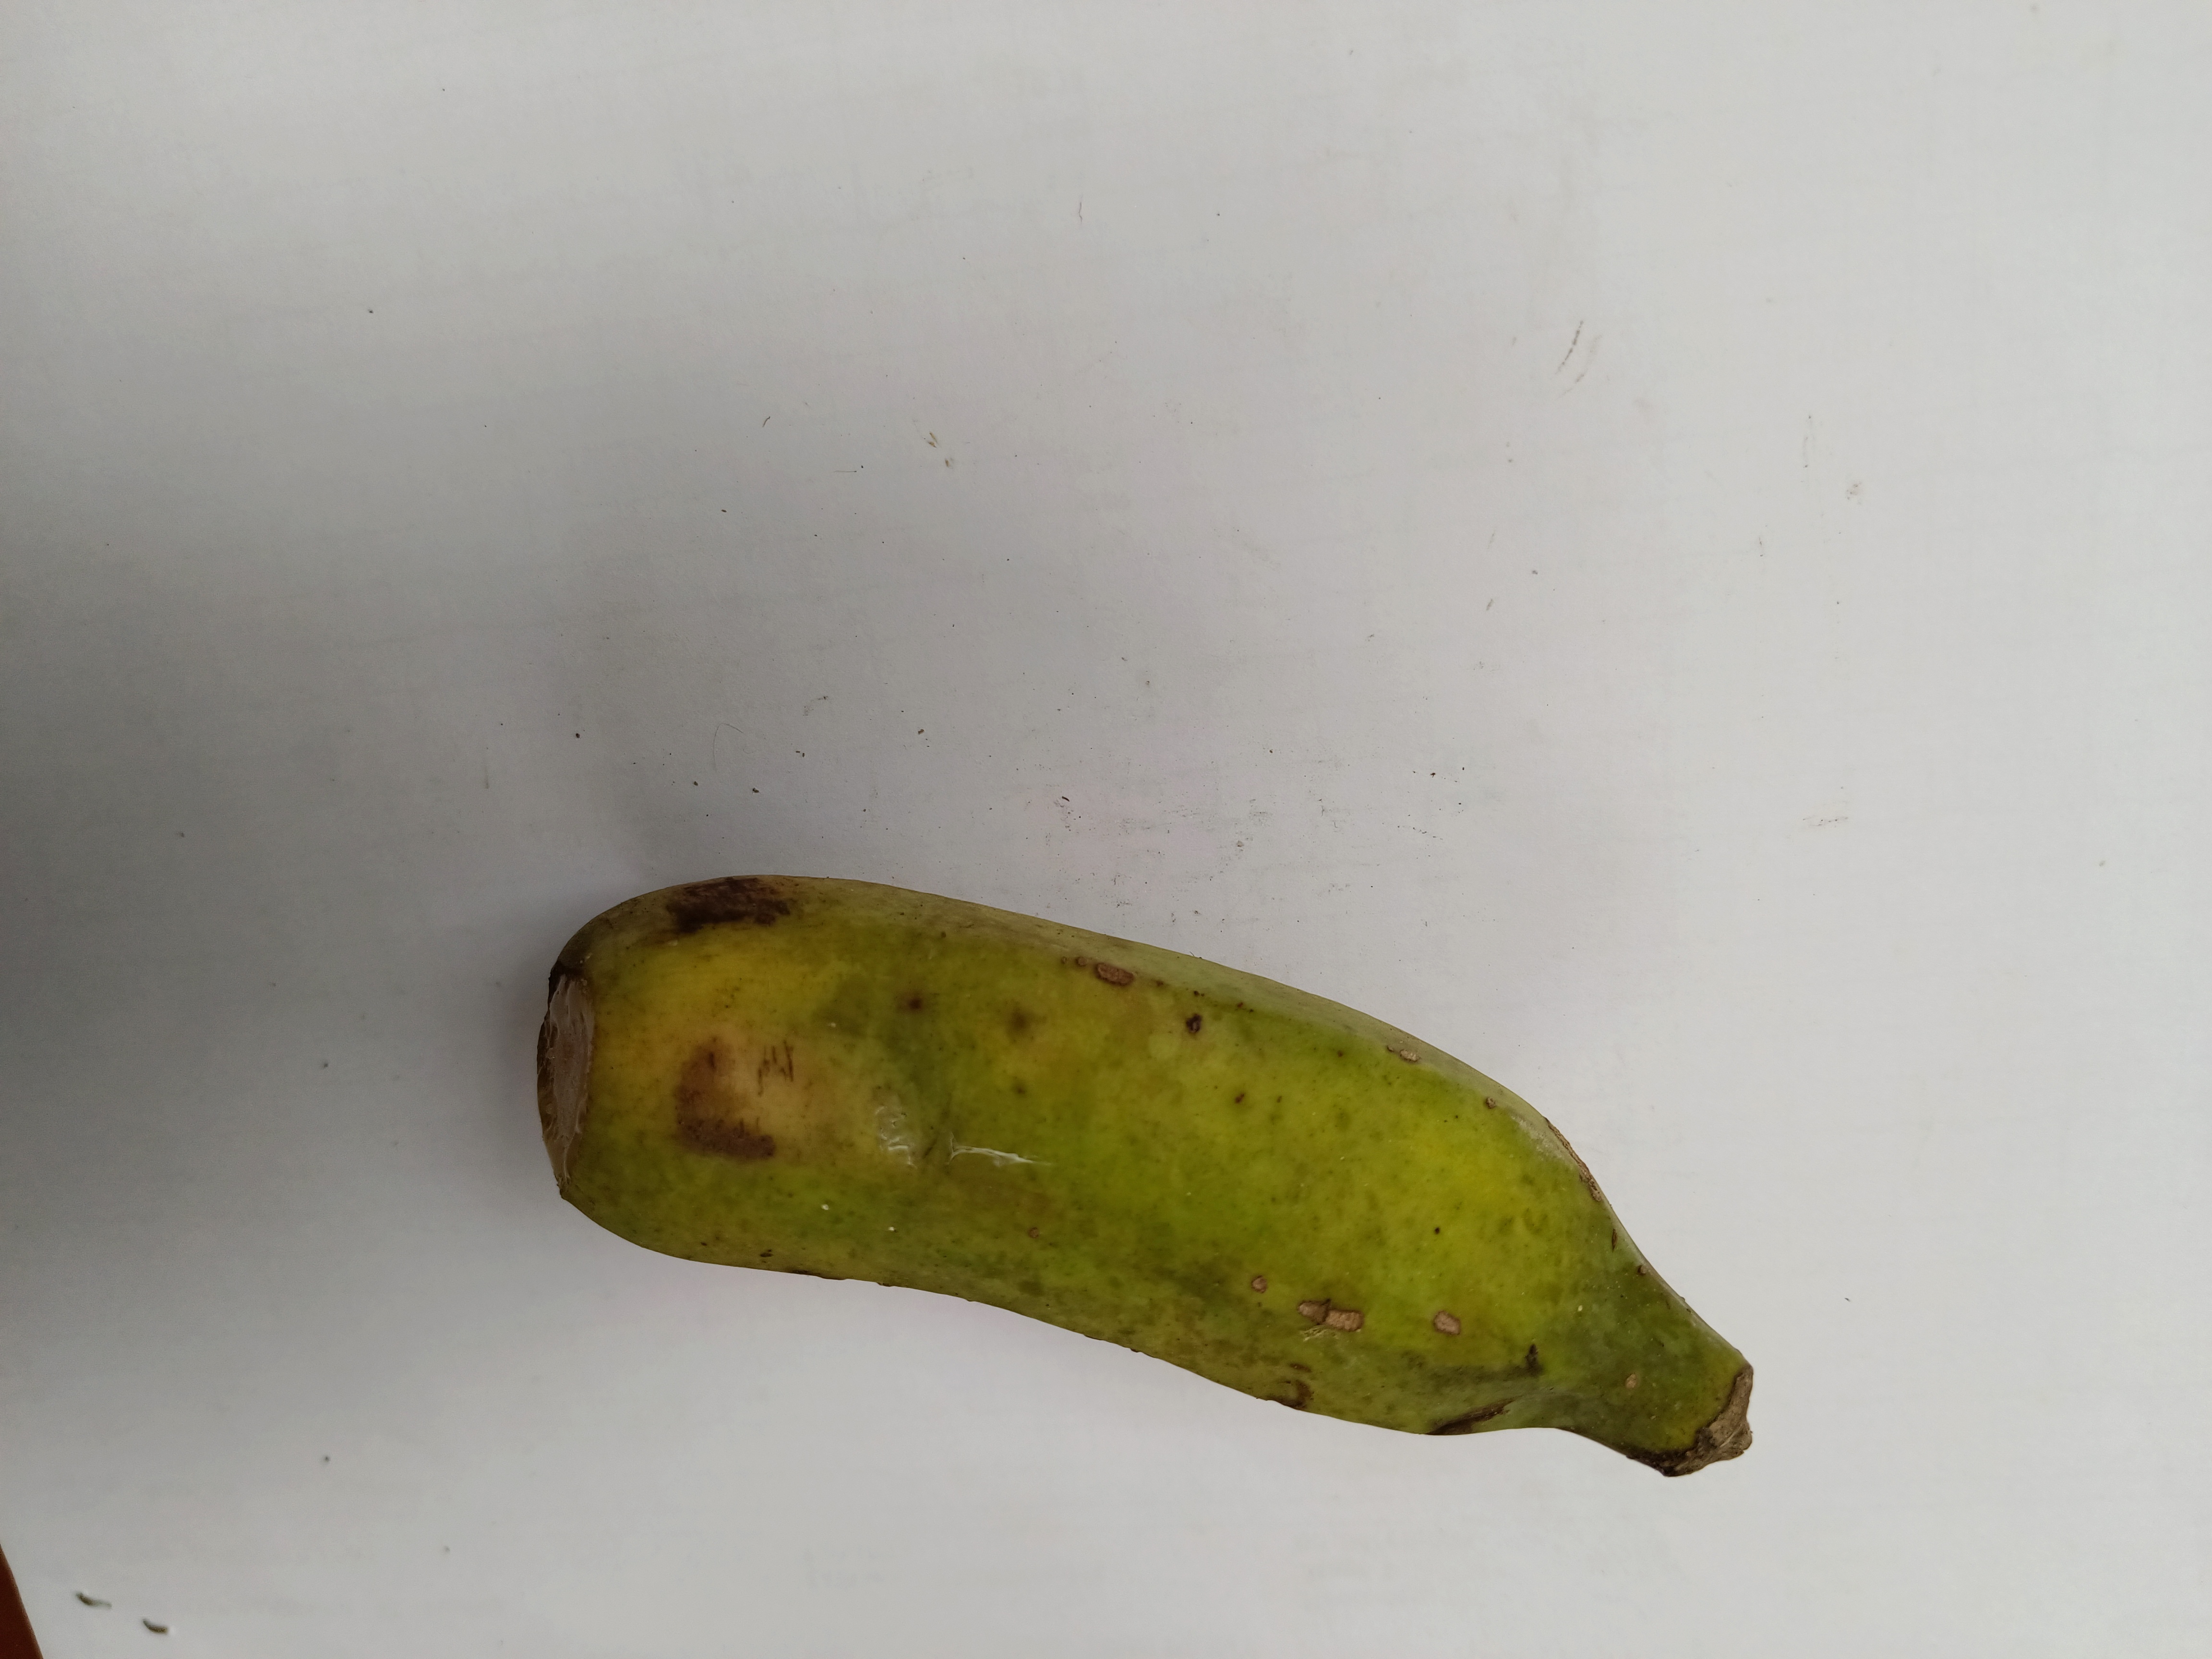
Banana variety: Deshi